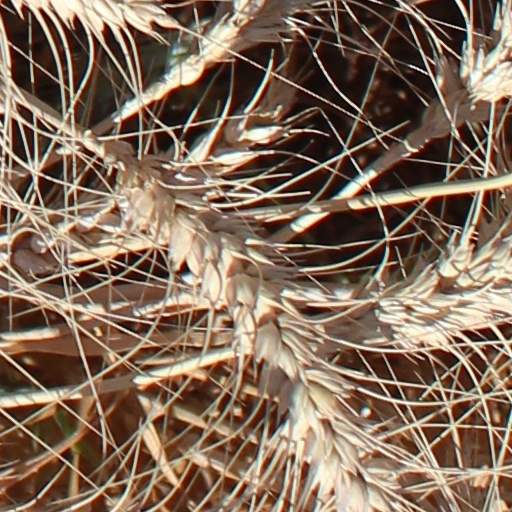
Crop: wheat